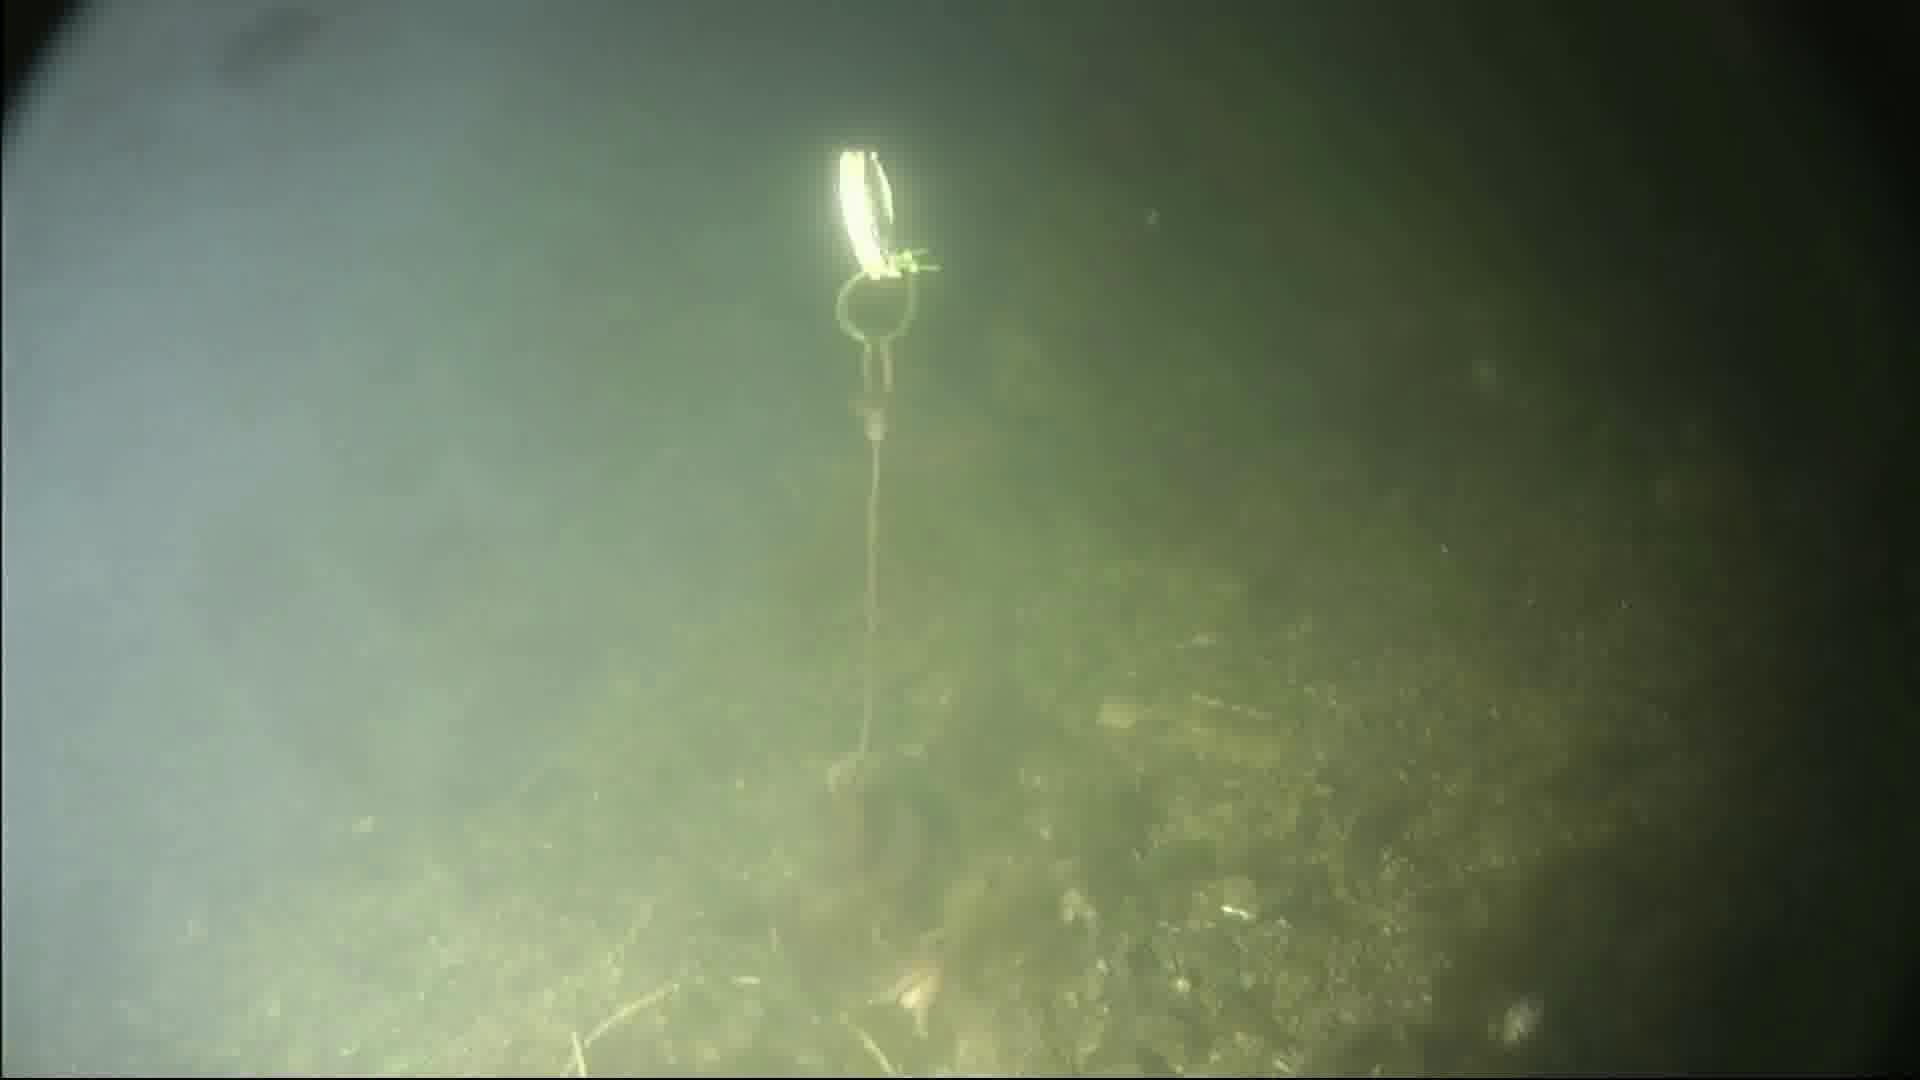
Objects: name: starfish
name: small_fish
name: fish